Even Murderers Take Holidays and Other Mysteries

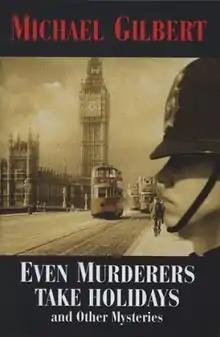
First edition

Even Murderers Take Holidays and Other Mysteries is a collection of mystery stories by British thriller writer Michael Gilbert, first published in 2007 by the British company Robert Hale. It contains 25 previously uncollected stories, as well as an introduction by John Cooper and an appendix. The first twelve stories feature Inspector Petrella, one of the many recurring characters that Gilbert created throughout his long career of writing both novels and short stories. Its next story has Mr. Calder and Mr. Behrens, and there are four stories about Inspector Hazlerigg. Gilbert, who was appointed CBE in 1980, was a founder-member of the British Crime Writers' Association. The Mystery Writers of America named him a Grand Master in 1988 and in 1990 he was presented Bouchercon's Lifetime Achievement Award. The stories are mostly set in London and its environs.